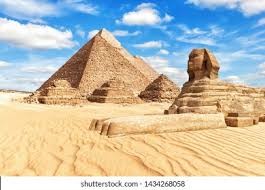
Landmark: Pyramids of Giza